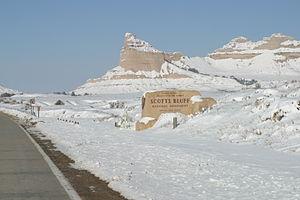
Le Scotts Bluff National Monument est un monument national se situant dans l’État du Nebraska aux États-Unis. Il constitue un point de repère important du XIXᵉ siècle situé sur la piste de l'Oregon et sur la piste des Mormons. Il s'agit d'un monument national formé de plusieurs falaises sur le côté sud de la North Platte River; son nom vient d'une falaise saillante appelée Scotts Bluff, dont le point culminant s'élève à plus de 240 m au-dessus des plaines. Le monument est composé de cinq formations rocheuses nommées Crown Rock, Dome Rock, Eagle Rock, Saddle Rock, et Sentinel Rock.